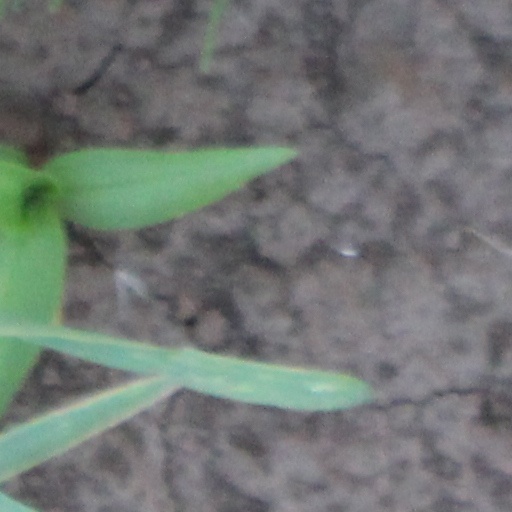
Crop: wheat